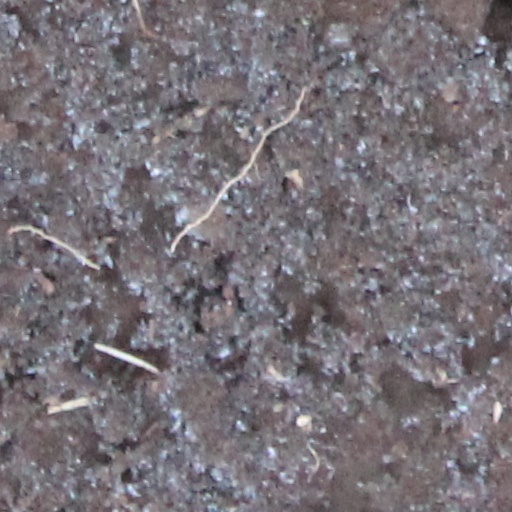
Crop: wheat